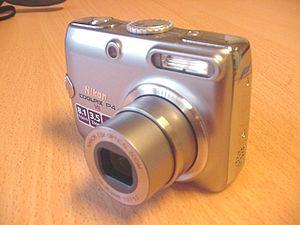
Le Nikon Coolpix P4 est un appareil photographique numérique de type compact fabriqué par Nikon de la série de Nikon Coolpix.